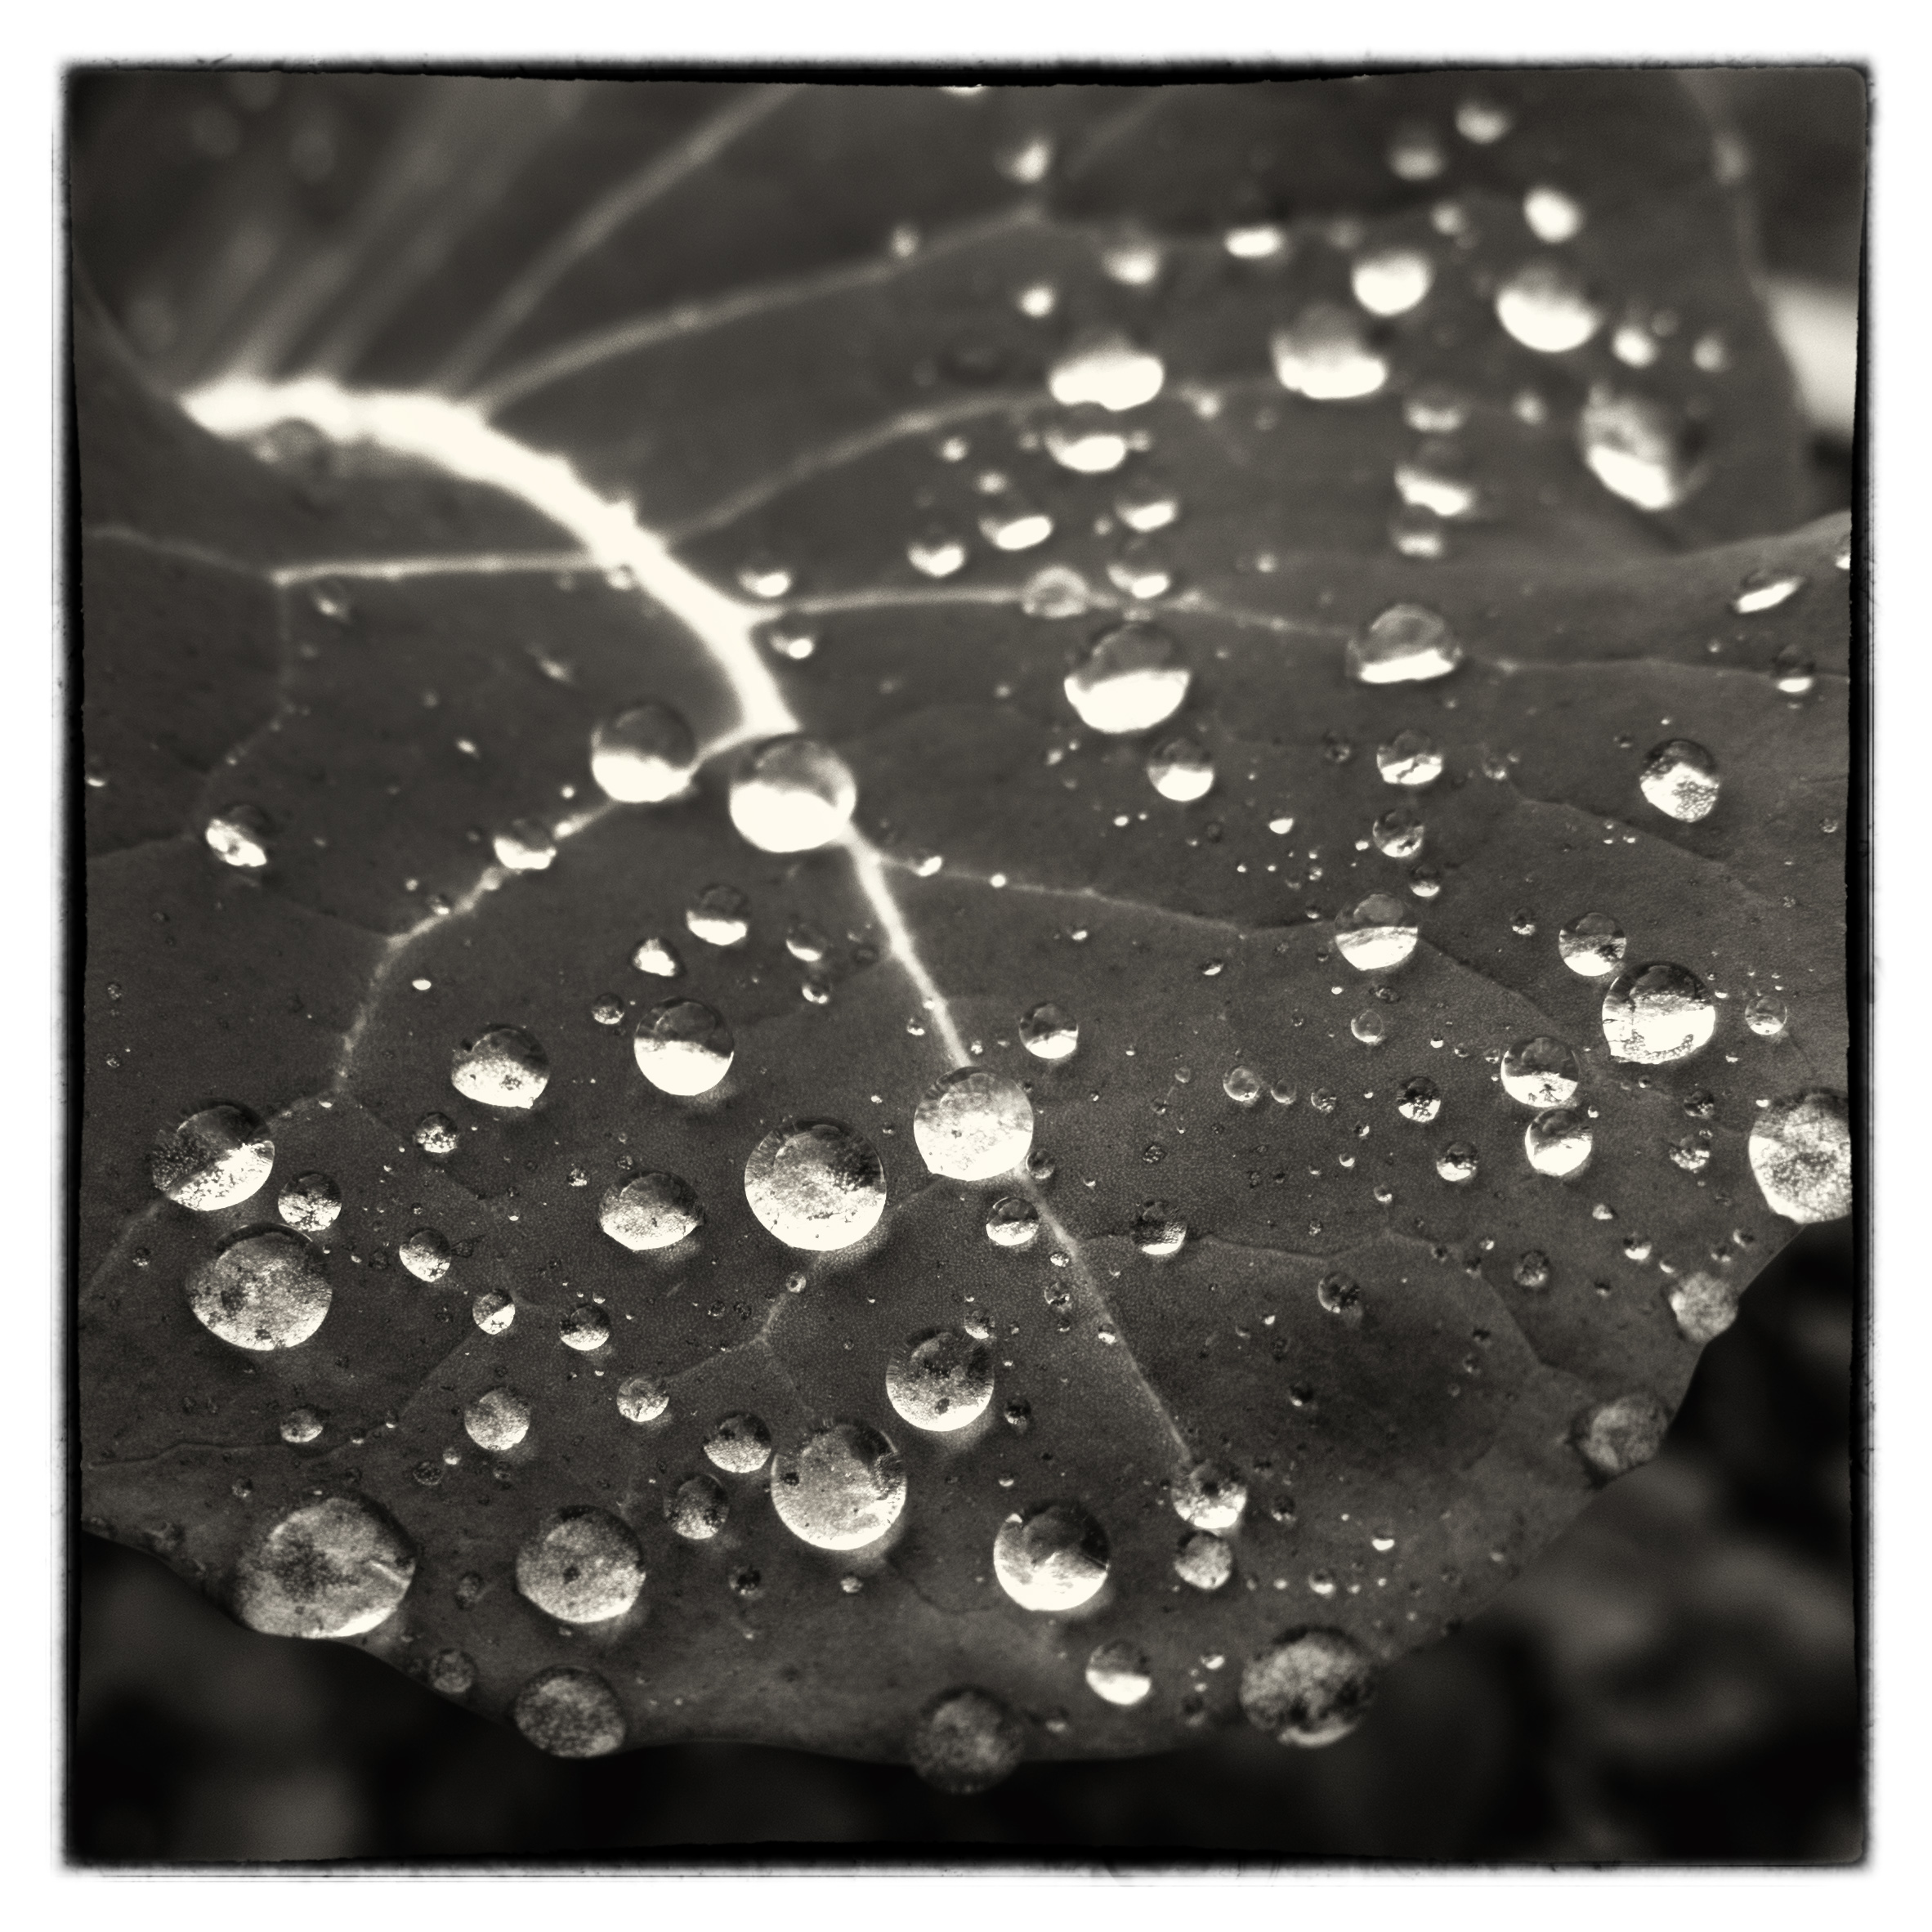
drop, black and white, leaf, petal, pattern, black, monochrome, circle, monochrome photography